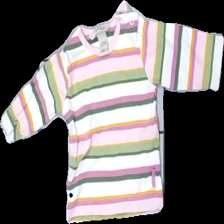
View: front
Type: Top
Category: Children
Brand: H&M
Colors: White, Pink, Orange, Multicolor
Material: 100% Cotton
Pattern: Striped
Cut: Regular, C-collar
Size: 68
Season: All
Price range: 50-100
Recommended usage: Reuse
Description: striped colorful top for children